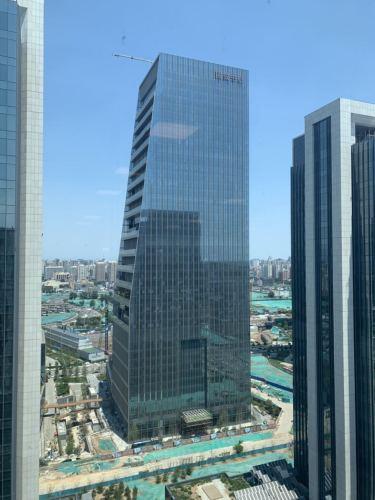
地标名称：锐中心
所在城市：北京市·丰台区